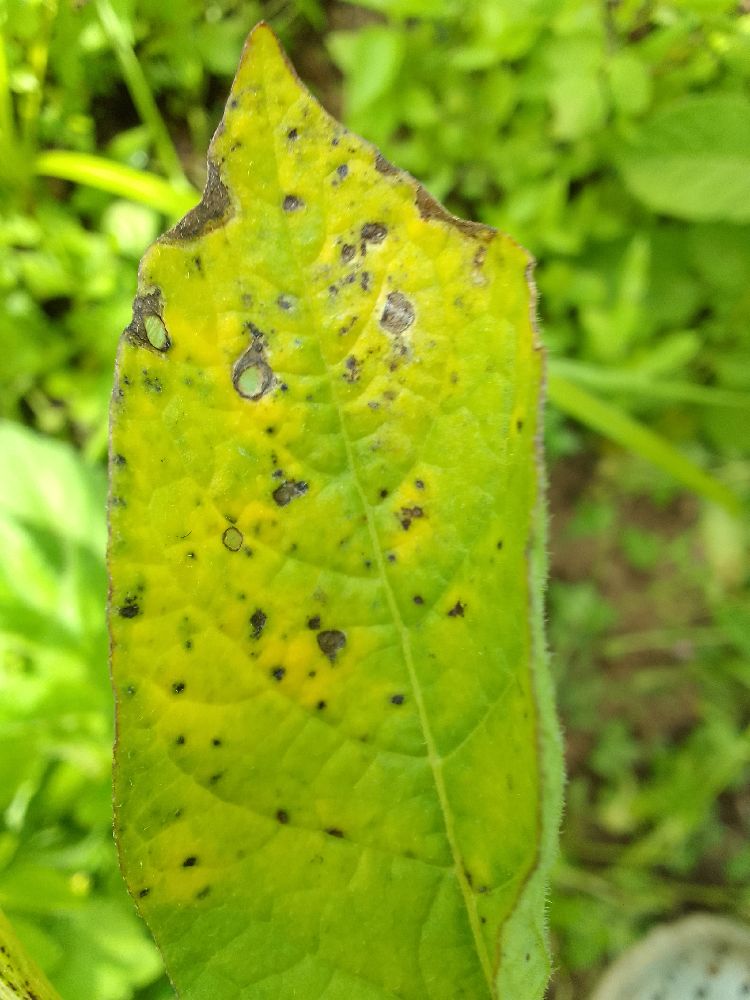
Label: Early blight